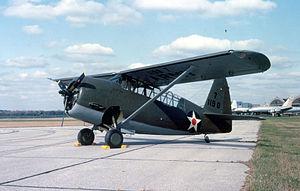
Le Curtiss O-52 Owl était un avion d'observation américain, utilisé par l'US Army Air Corps avant et pendant la Seconde Guerre mondiale.